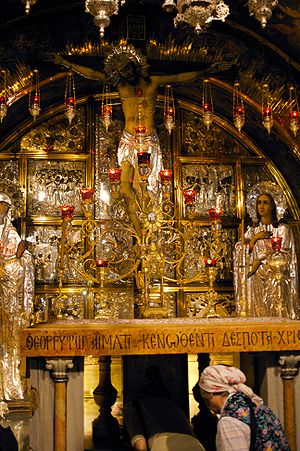
Golgata
Pilgrimme bøjer sig ned og kysser stjernen, som markerer det traditionelle sted, hvor Jesu kors var sat
Golgata er ifølge Det Nye Testamente, det sted Jesus blev korsfæstet og betyder hovedskalssted. Navnet skyldes sandsynligvis stedets form eller dets brug som henrettelsesplads. Golgata formodes at ligge der, hvor gravkirken nu ligger, lige uden for Jerusalems bymur nær hovedvejen ind til byen. Senere legendedannelse fremhæver Golgata som verdens midtpunkt, hvor indgangen til jordens indre findes, og hvor Adam er begravet.